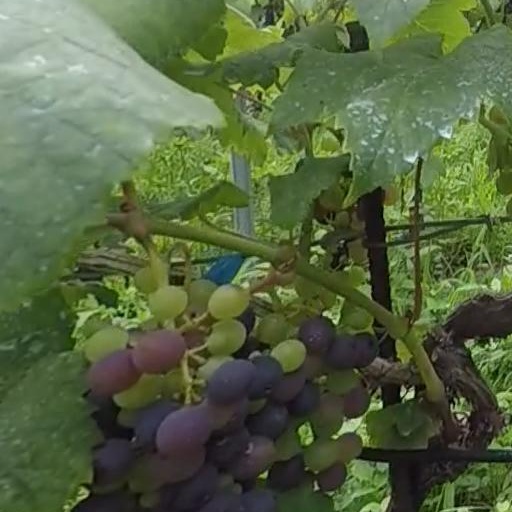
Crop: grape